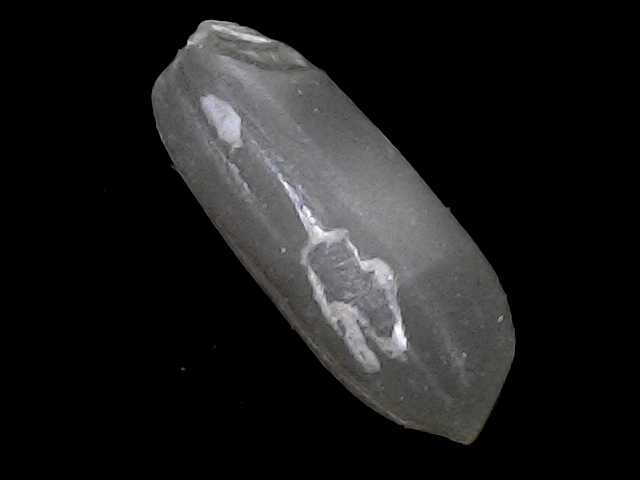
Rice variety: BRRI74